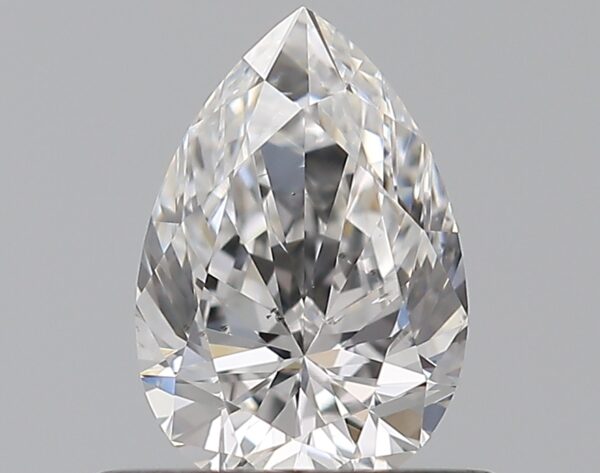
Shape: pear
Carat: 0.5
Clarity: SI1
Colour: E
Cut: VG
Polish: EX
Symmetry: VG
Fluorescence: N
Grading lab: GIA
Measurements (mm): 6.55 x 4.42 x 2.74